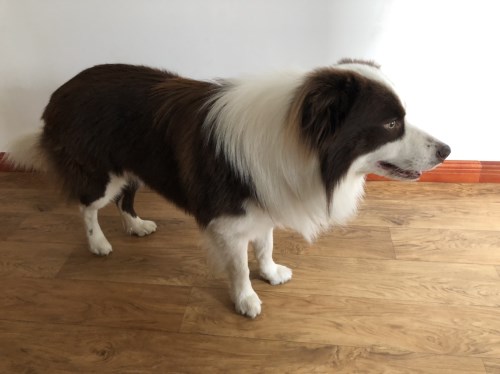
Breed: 2594-n000109-Border_collie